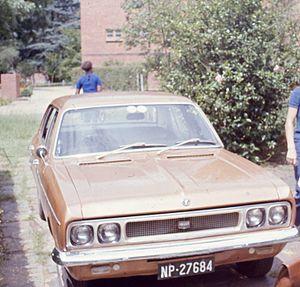
Ranger était une marque automobile de General Motors qui a duré de 1968 à 1978. Utilisée dans trois marchés principaux, l'automobile originale a été commercialisée comme "South Africa's Own Car" et a été construite à Port Elizabeth, en Afrique du Sud, de 1968 à 1973. Le gamme de modèles a été vendue sur deux marchés principaux, la Belgique et la Suisse. Elle a été produit par General Motors Continental SA de 1970 à 1978 à Anvers, en Belgique. General Motors Suisse SA à Biel-Bienne, en Suisse, produisit également des Rangers de 1970 jusqu'à la fermeture de cette usine en août 1975. Quelques Rangers furent également vendus aux Pays-Bas, peut-être pour surmonter une résistance persistante aux marques allemandes. Les voitures construites dans cette période étaient un mélange de pièces provenant d'autres produits General Motors et disposaient d'une carrosserie semblable à l'Opel Rekord mais avec une calandre Vauxhall Victor FD, et des pièces internes de divers gros Vauxhalls et Holdens, bien que les Rangers européens avaient très peu de les différencier d'Opels.
L'Opel Rekord était une familiale, routière produit sous huit générations par le constructeur automobile allemand Opel. Entre l'été 1953 et 1986, environ 10 millions de véhicules furent vendus.